Overseas Highway

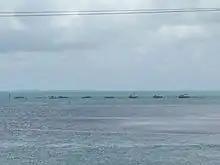
Eight bridge piers that would have carried the original alignment of the Overseas Highway to Long Key can be seen at Mile Marker 73. They serve as a memorial to the veterans who were killed in the Labor Day Hurricane of 1935.

Construction on the original Overseas Highway, designated State Road 4A (an extension of a route running from Miami to Homestead), lasted through most of the mid 1920s. Officially opening for traffic on January 25, 1928, the original highway existed in two segments at its greatest extent. One segment ran from the mainland via Card Sound Road to Key Largo and extended as far as Lower Matecumbe Key, while a segment in the lower keys existed from No Name Key to Key West. An automobile ferry service connected the 41-mile gap between Lower Matecumbe and No Name Keys. State Road 4A mostly ran alongside of the Overseas Railroad in the upper keys but in the lower keys, it followed a much different path than the railroad and current highway. The ferry landing on No Name Key was located at the end of what is now Watson Boulevard, which carried State Road 4A across No Name Key and Big Pine Key before it crossed to Little Torch Key. On Little Torch Key, it turned south and rejoined the railroad. It would continue along the north side of the railroad to Upper Sugarloaf Key, where it turned south and ran along the southern shoreline of Lower Sugarloaf Key, the Saddlebunch Keys, Geiger Key, and Boca Chica Key. On Boca Chica Key, it followed the shoreline south of Naval Air Station Key West's airstrip to Boca Chica Beach before crossing to Stock Island. On Stock Island, it followed Maloney Avenue and MacDonald Avenue where it rejoined the Overseas Railroad heading into Key West. Most of the State Road 4A bridges in the Lower Keys were of wooden construction and had been in use since the early 1920s.